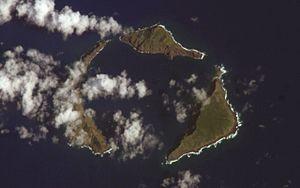
Les îles Maug sont un ensemble de trois petites îles situées dans le nord des îles Mariannes du Nord. Elles entourent la caldeira d'un ancien volcan. D'une superficie totale de 2,128 km², elles sont très escarpées et inhabitées. La végétation est majoritairement constituée de prairies et de quelques cocotiers là où le terrain est plat. La caldeira a une profondeur moyenne de 200 mètres mais en son centre un dôme de lave culmine à 20 mètres en dessous des rebords de la caldeira.